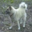
Label: dog